Omnibus of Science Fiction

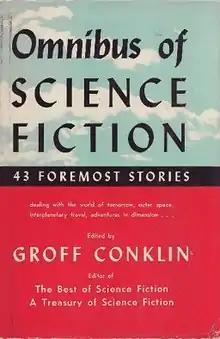
Dust cover of first edition.

Omnibus of Science Fiction is an anthology of science fiction short stories edited by Groff Conklin. It was first published in hardcover by Crown Publishers in 1952, and reprinted in 1953; a book club edition was issued by the same publisher with the Science Fiction Book Club in the same year. Later editions were issued by Bonanza Books/Crown Publishers in 1984, Chatham River Press in 1984, and Random House in 1988. An abridged paperback version including eleven of its forty-three stories was published by Berkley Books in August 1956 under the variant title Science Fiction Omnibus and reprinted in November 1963. A two-volume British edition, also abridged, was published in hardcover by Grayson & Grayson in 1953-1954 under the variant titles Strange Travels in Science Fiction and Strange Adventures in Science Fiction; together, they included twenty-two of the original forty-three stories.